Antonio de Sedella

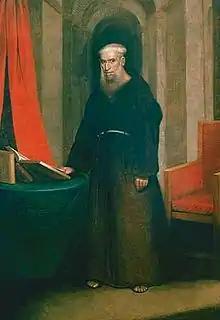
Père Antoine (Padre Antonio de Sedella) at Age Seventy-Four, by Edmund Brewster, New Orleans, 1822

Antonio de Sedella, OFM Cap. (born Francisco Ildefonso Mareno; 1748 – 19 January 1829) was a Spanish Capuchin friar who served as the leading religious authority of the Catholic Church in New Orleans, Louisiana, during the late 18th and early 19th centuries. Commonly called "Père Antoine", he is a noted figure in the culture of the city. A street and a restaurant in the city's historic French Quarter are named for him.